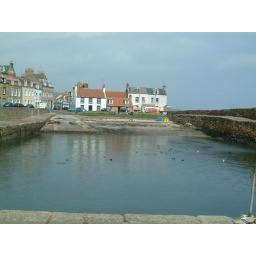
Ducks and ducklings in harbour at Cellardyke (no sign of bird flu now!!)